History of homeland security in the United States

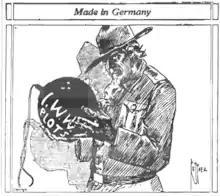
A newspaper editorial cartoon from October 1917, calling the IWW's antiwar stance an anti-American plot made in Germany

The Espionage Act of 1917 and the Sedition Act of 1918 punished activity supporting the enemy war effort, or activity reducing support for the American war effort. The Sedition Act criminalized any expression of opinion that used "disloyal, profane, scurrilous or abusive language" about the U.S. government, flag or armed forces. Government police action, private vigilante groups, and public war hysteria compromised the peacetime civil liberties of many Americans who opposed the nation's policies. In March 1919 the Supreme Court upheld the convictions in a unanimous opinion: When a nation is at war many things that might be said in time of peace are such a hindrance to its effort that their utterance will not be endured. . . . The question is whether the words used are used in such circumstances and are of such a nature as to create a clear and present danger that they will bring about the substantive evils that Congress has a right to prevent.